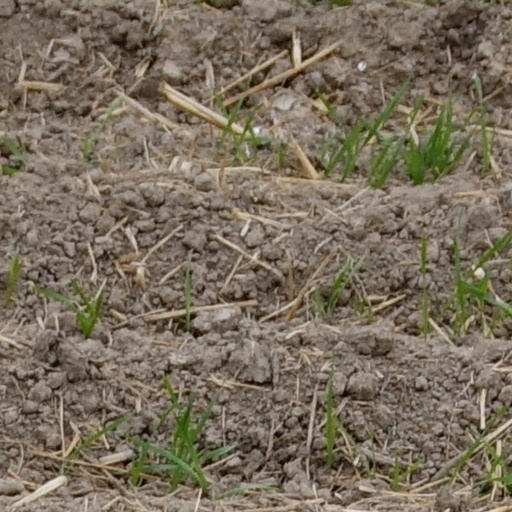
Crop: wheat